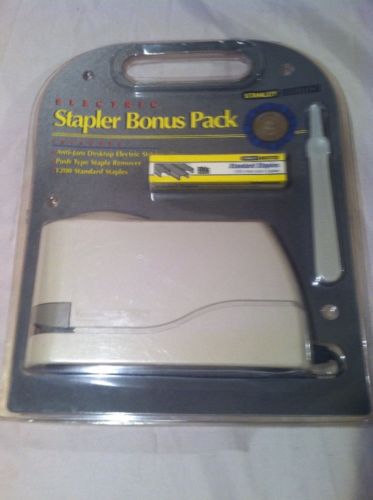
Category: stapler